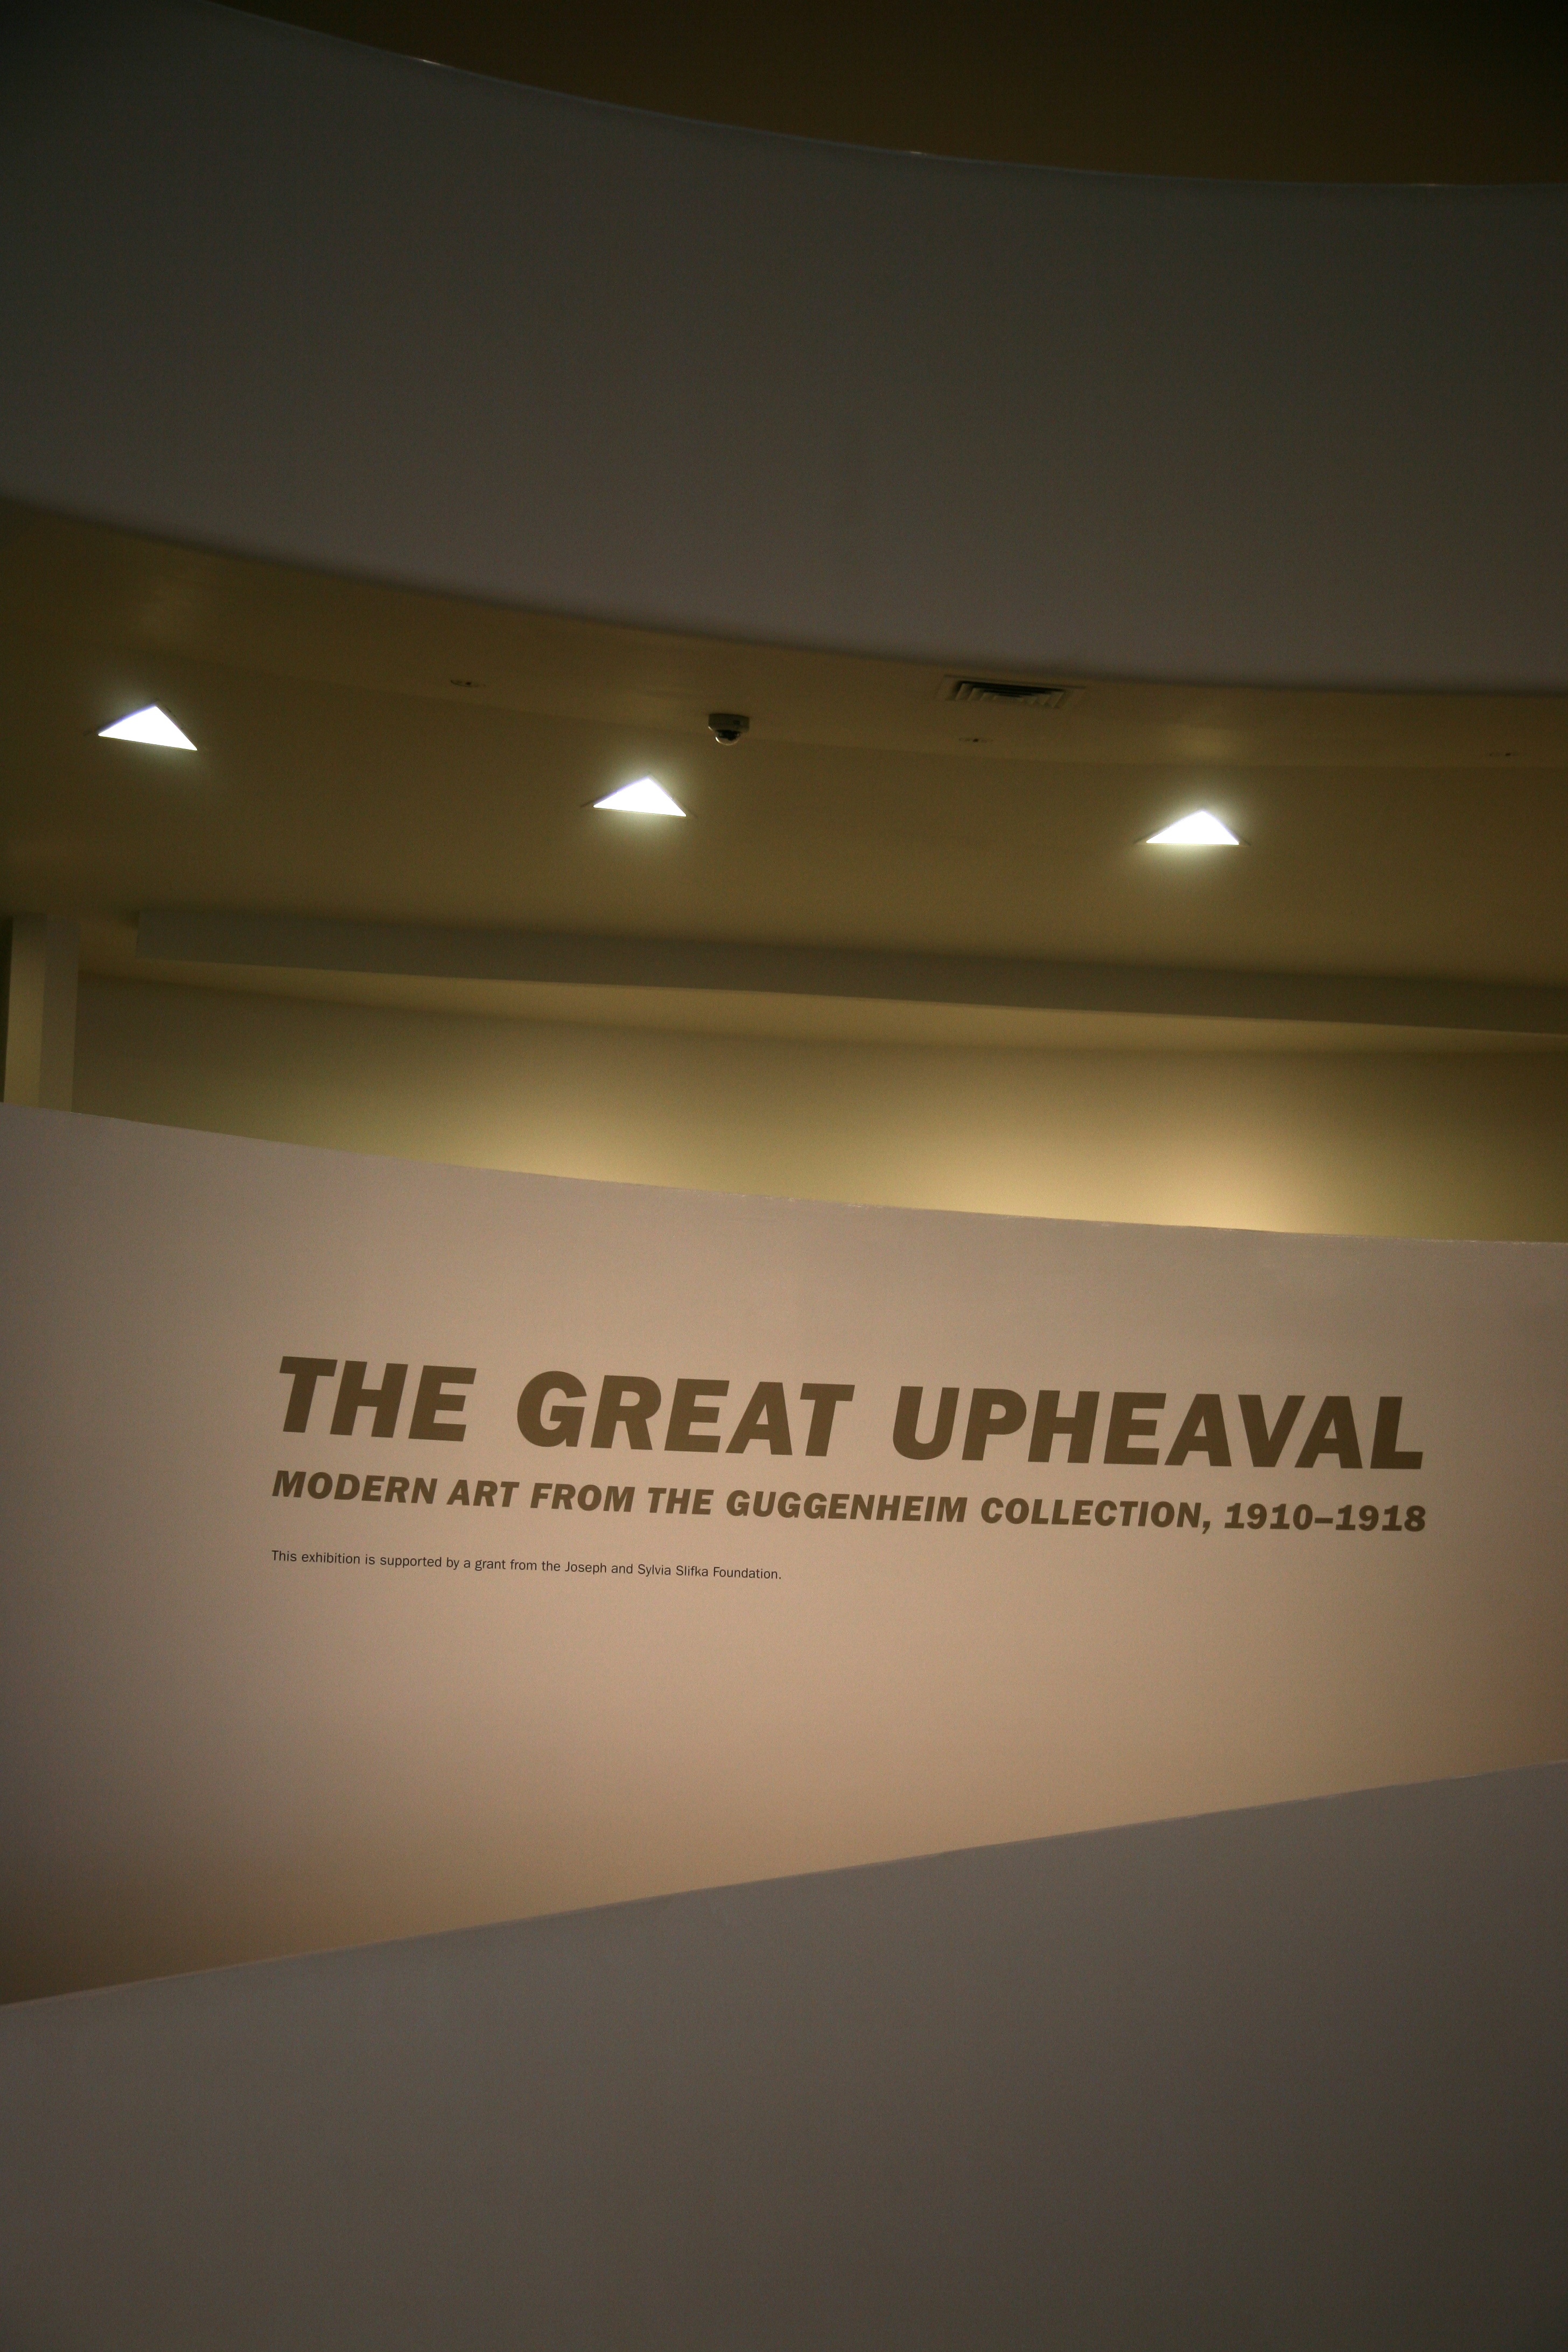
light, architecture, building, manhattan, ceiling, museum, nyc, lighting, interior design, brand, newyork, design, newyorkcity, arquitectura, ny, muse, shape, architektur, artmuseum, guggenheim, architectuur, franklloydwright, modernarchitecture, uppereastside, guggenheimmuseum